FIFA 14

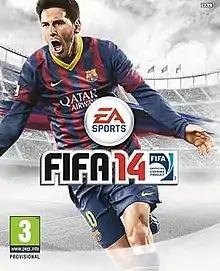
European old-gen cover art featuring Barcelona's Lionel Messi

FIFA 14 is a football simulation video game developed by EA Canada and published by Electronic Arts worldwide under the EA Sports label. It was released in September 2013 for the PlayStation 2, PlayStation 3, PlayStation Portable, PlayStation Vita, Xbox 360, Wii, Nintendo 3DS and Windows. It was released as a freemium, under the title "FIFA 14 Mobile", for iOS and Android on 23 September 2013 and for Windows Phone 8 on 28 February 2014, although much of the game is inaccessible without an in-app payment. It was a launch title for both the PlayStation 4 and Xbox One in November 2013. The PlayStation 2 version was only released in PAL territories and Spanish-speaking markets, and was the last game released for the system in the Americas. The PlayStation Portable version was only released as a digital download in North America.